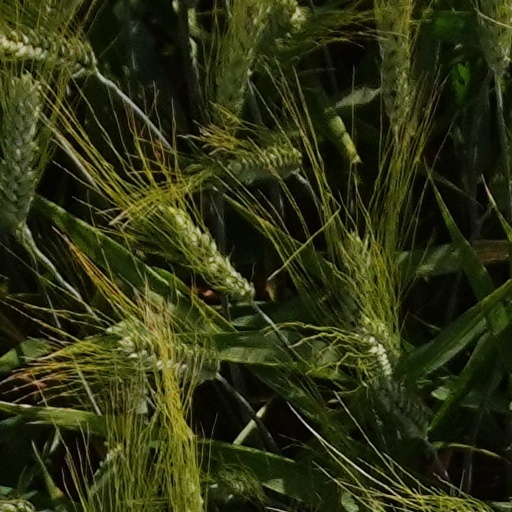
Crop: wheat